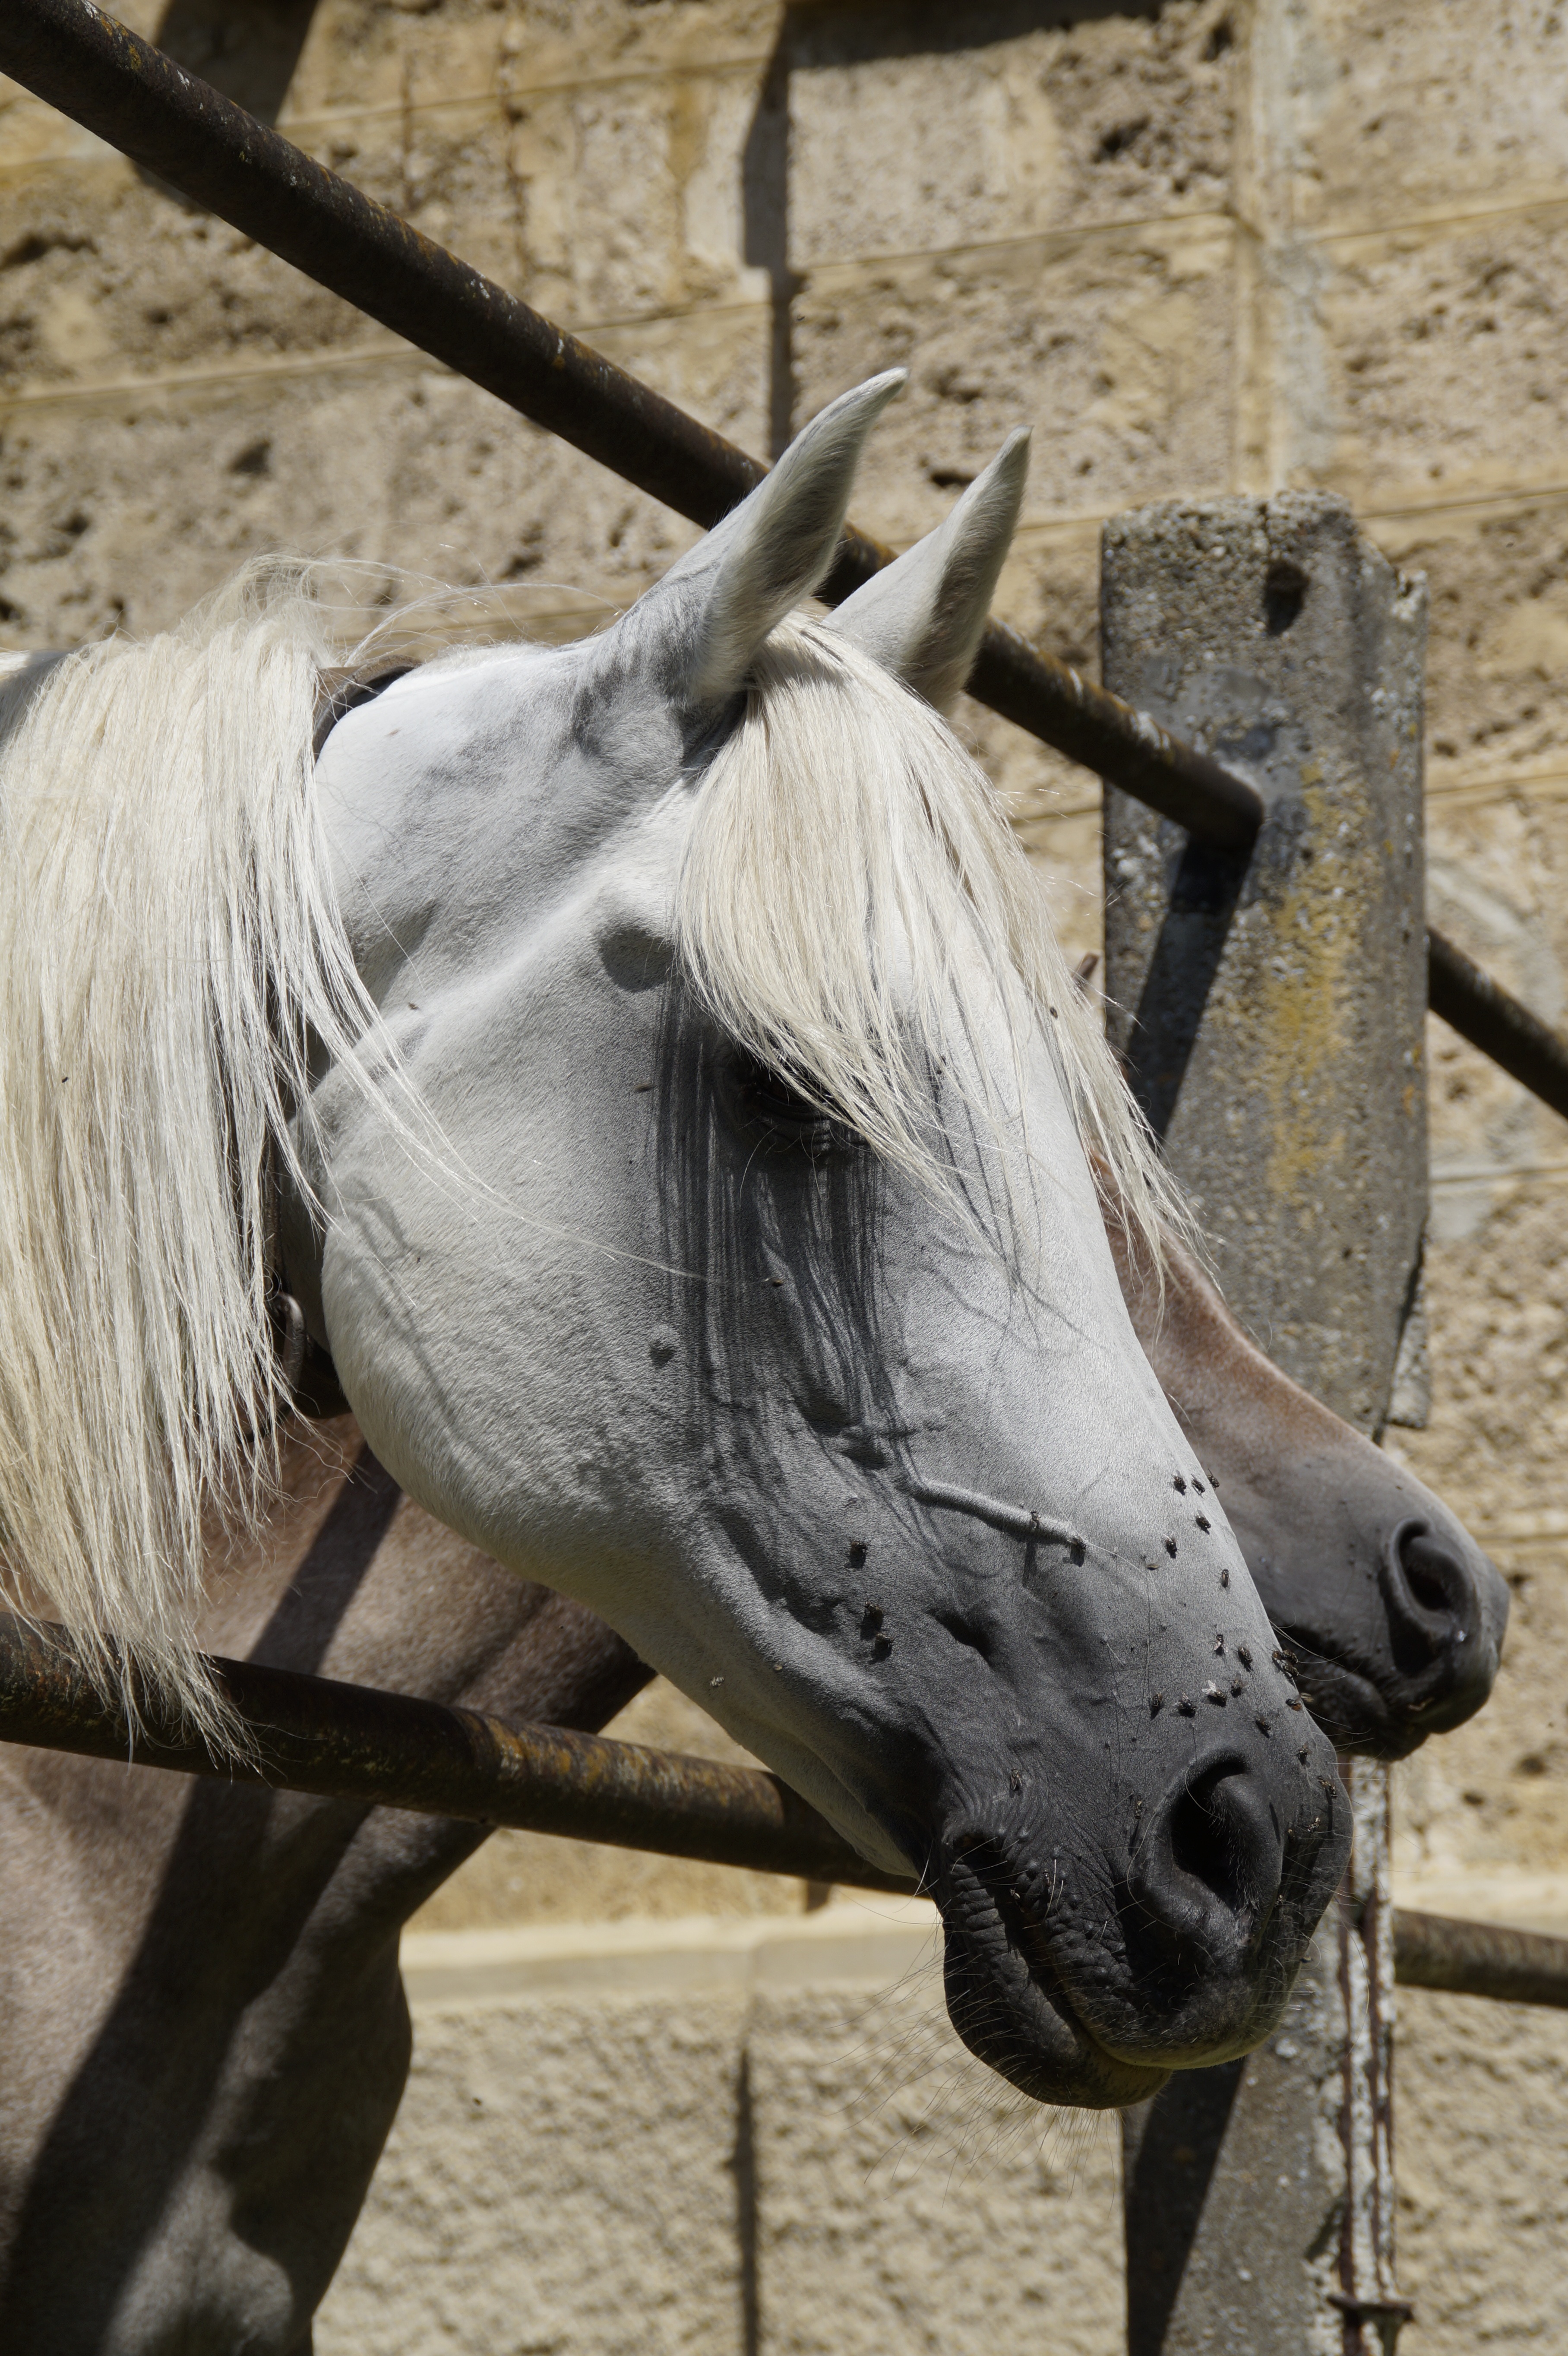
fence, animal, portrait, pasture, horse, mammal, stallion, mane, bridle, paddock, art, mare, coupling, mold, horse head, pferdeportrait, arabs, arab mare, horse like mammal